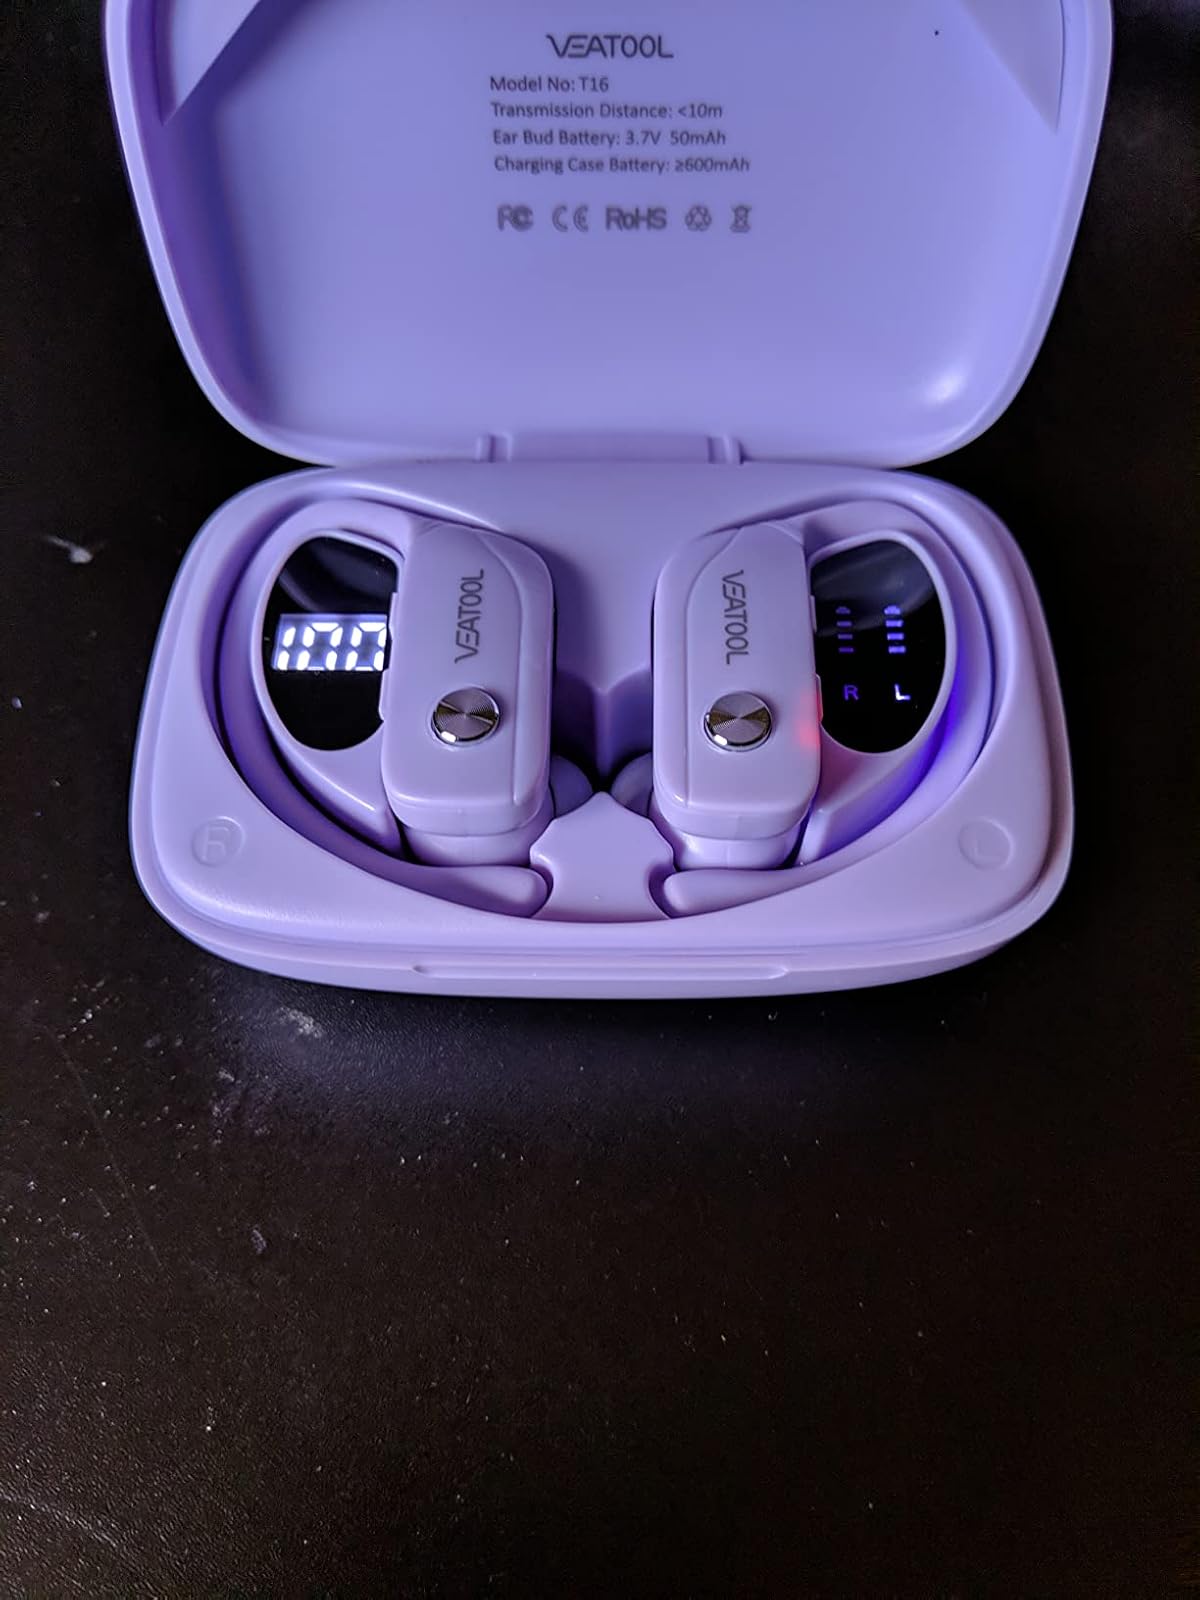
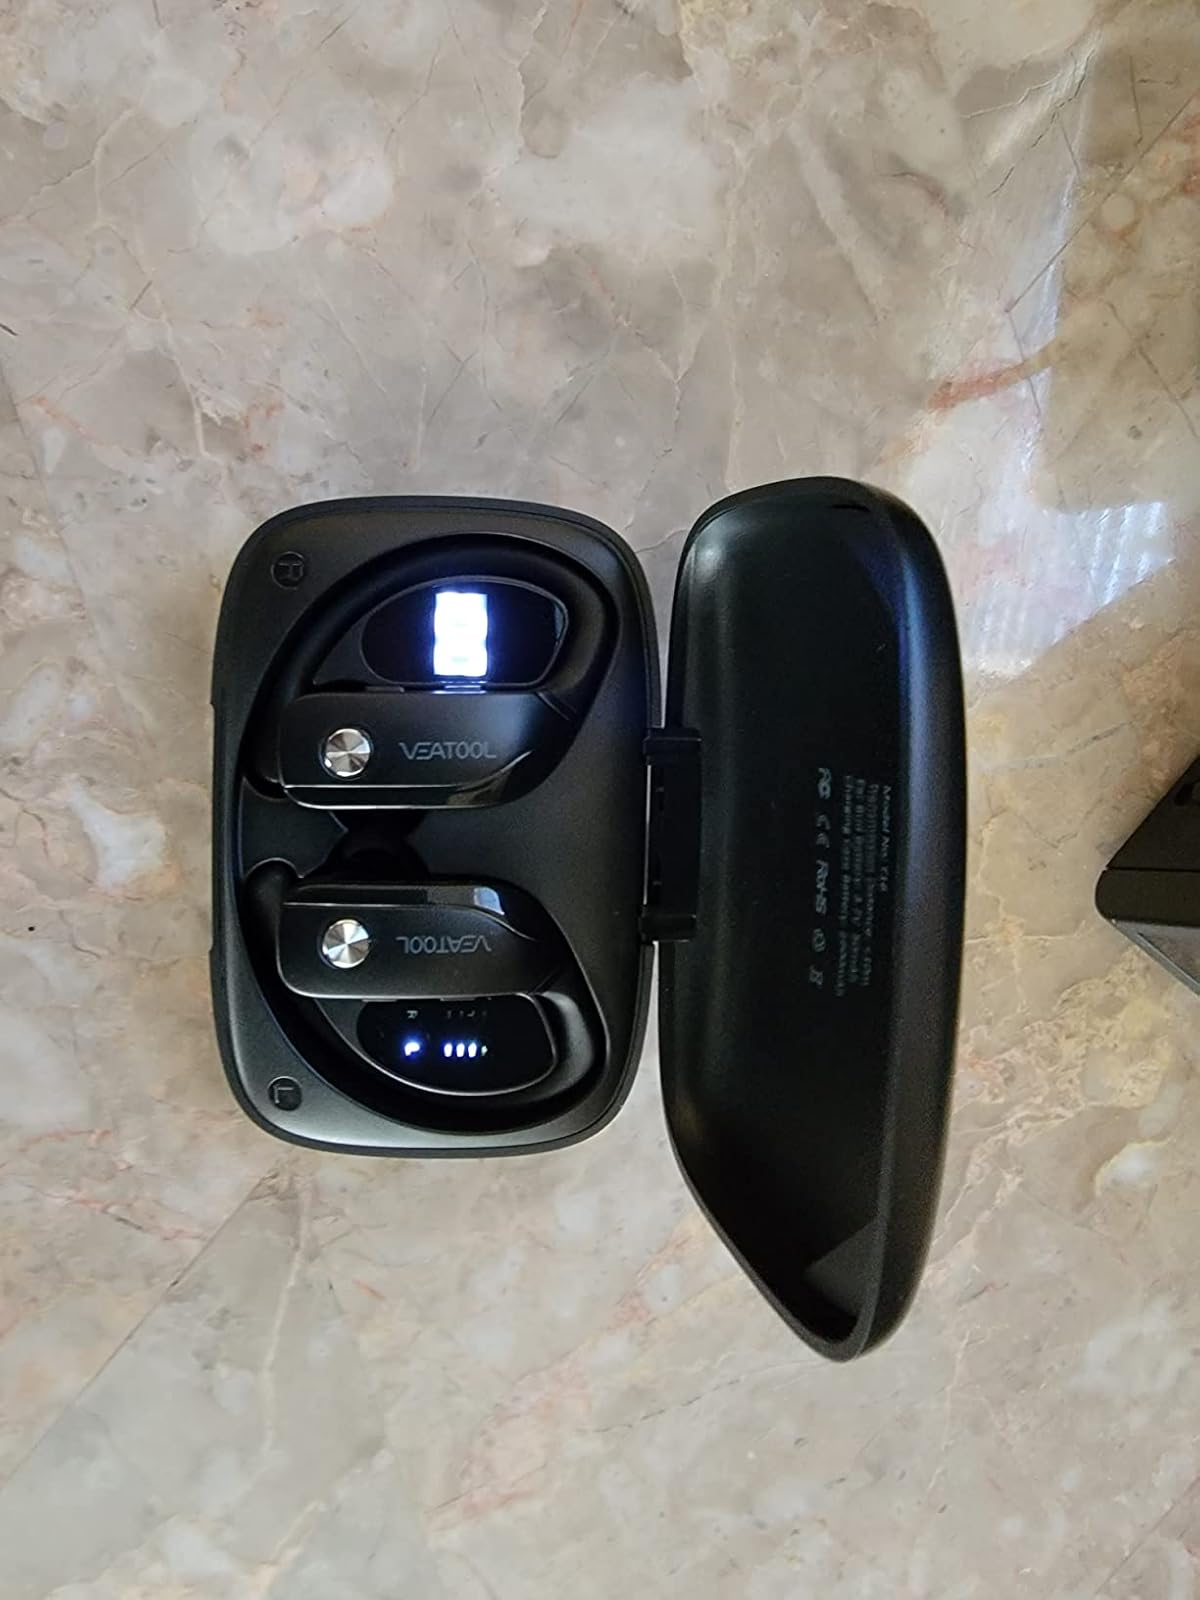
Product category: earbuds
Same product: no